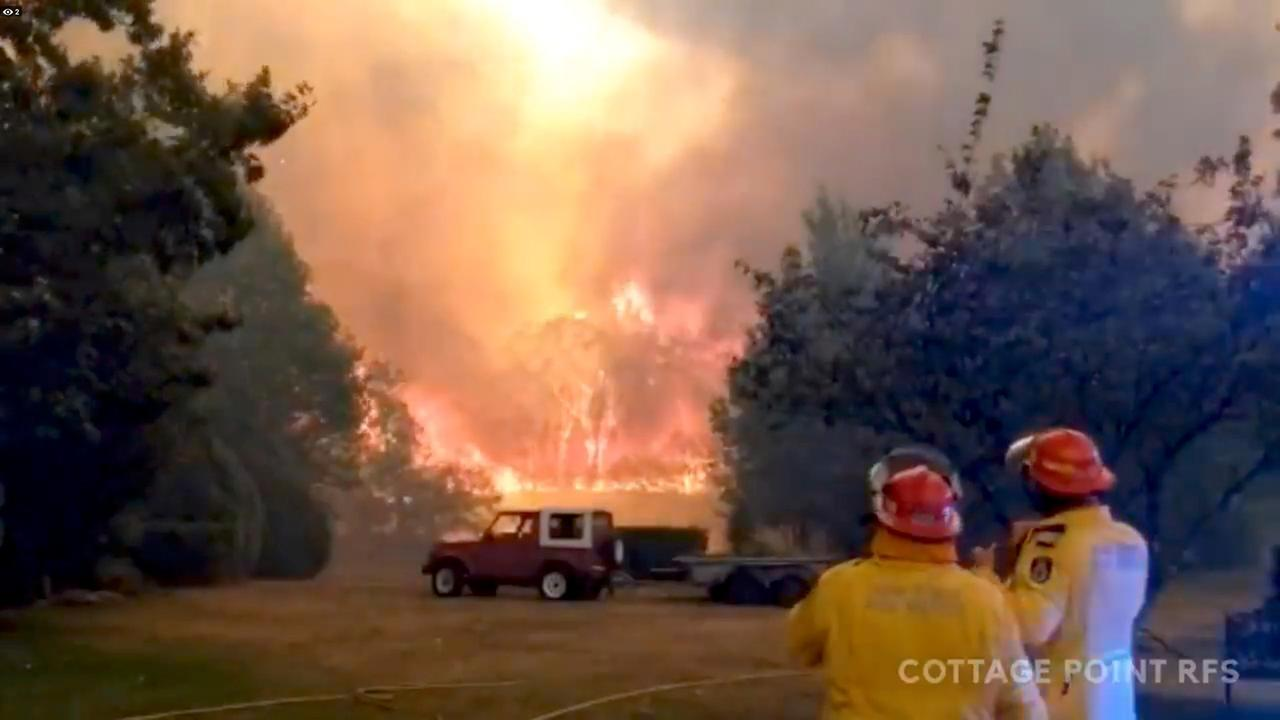
Fire: yes
Smoke: yes